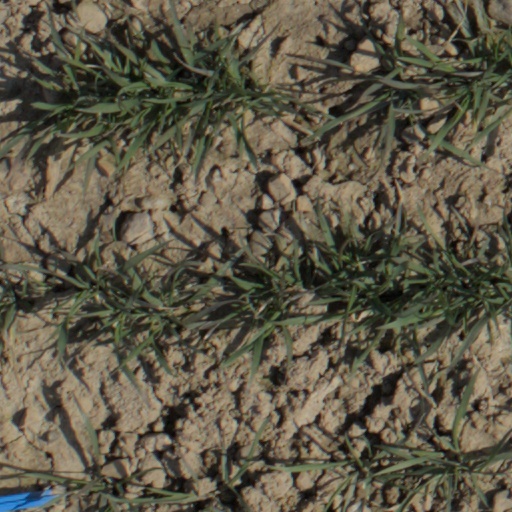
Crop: wheat